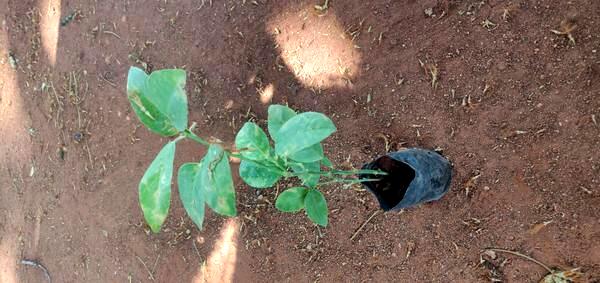
Plant: Lemon